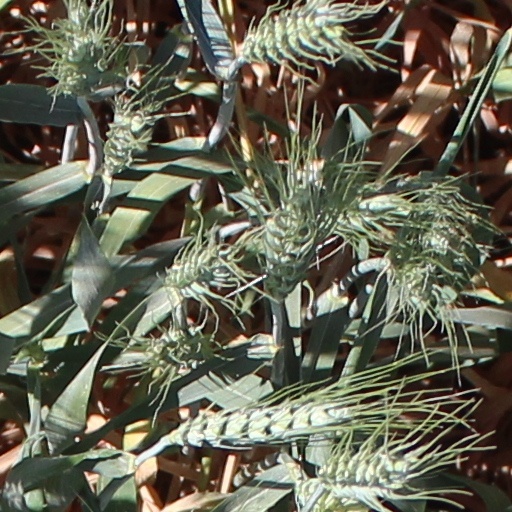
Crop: wheat